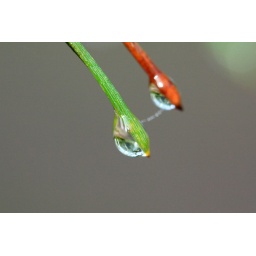
Dew drops collected on the ends of green and brown pine needles, connected by a spider web.